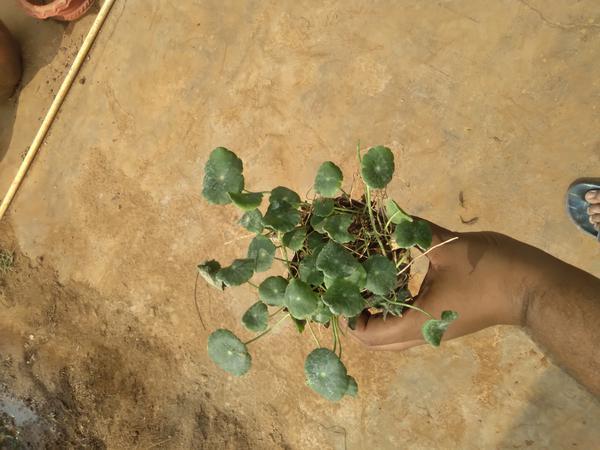
Plant: Brahmi